Answer in natural language. Which object is closer to gray oval dog bed (highlighted by a red box), Doorway (highlighted by a blue box) or beautiful wall painting (highlighted by a green box)? Choose between the following options: Doorway (highlighted by a blue box) or beautiful wall painting (highlighted by a green box)
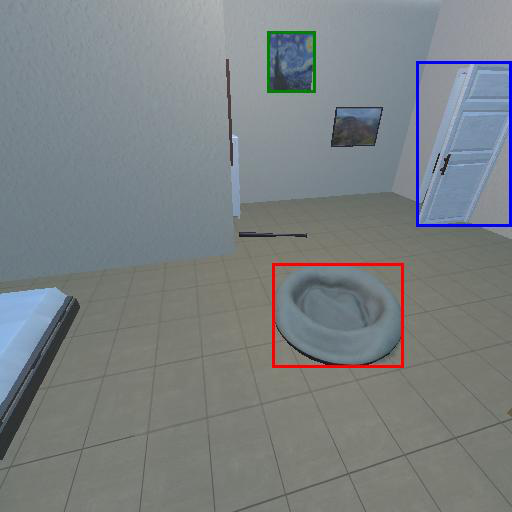
<answer>Doorway (highlighted by a blue box)</answer>